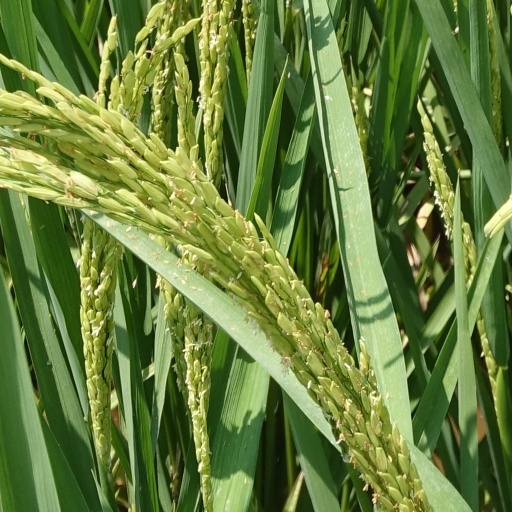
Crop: rice